Patriarch Alexy I of Moscow

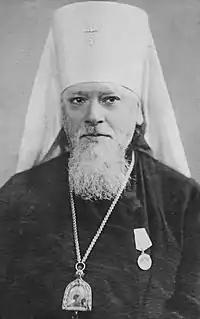
As Metropolitan of Leningrad

He ran the diocese for much of the next seven years while Metropolitan Arsenius Stadnitsky was in prison or exile. In 1933, Alexius served briefly as Archbishop of Novgorod (for several months) and then metropolitan of Leningrad.